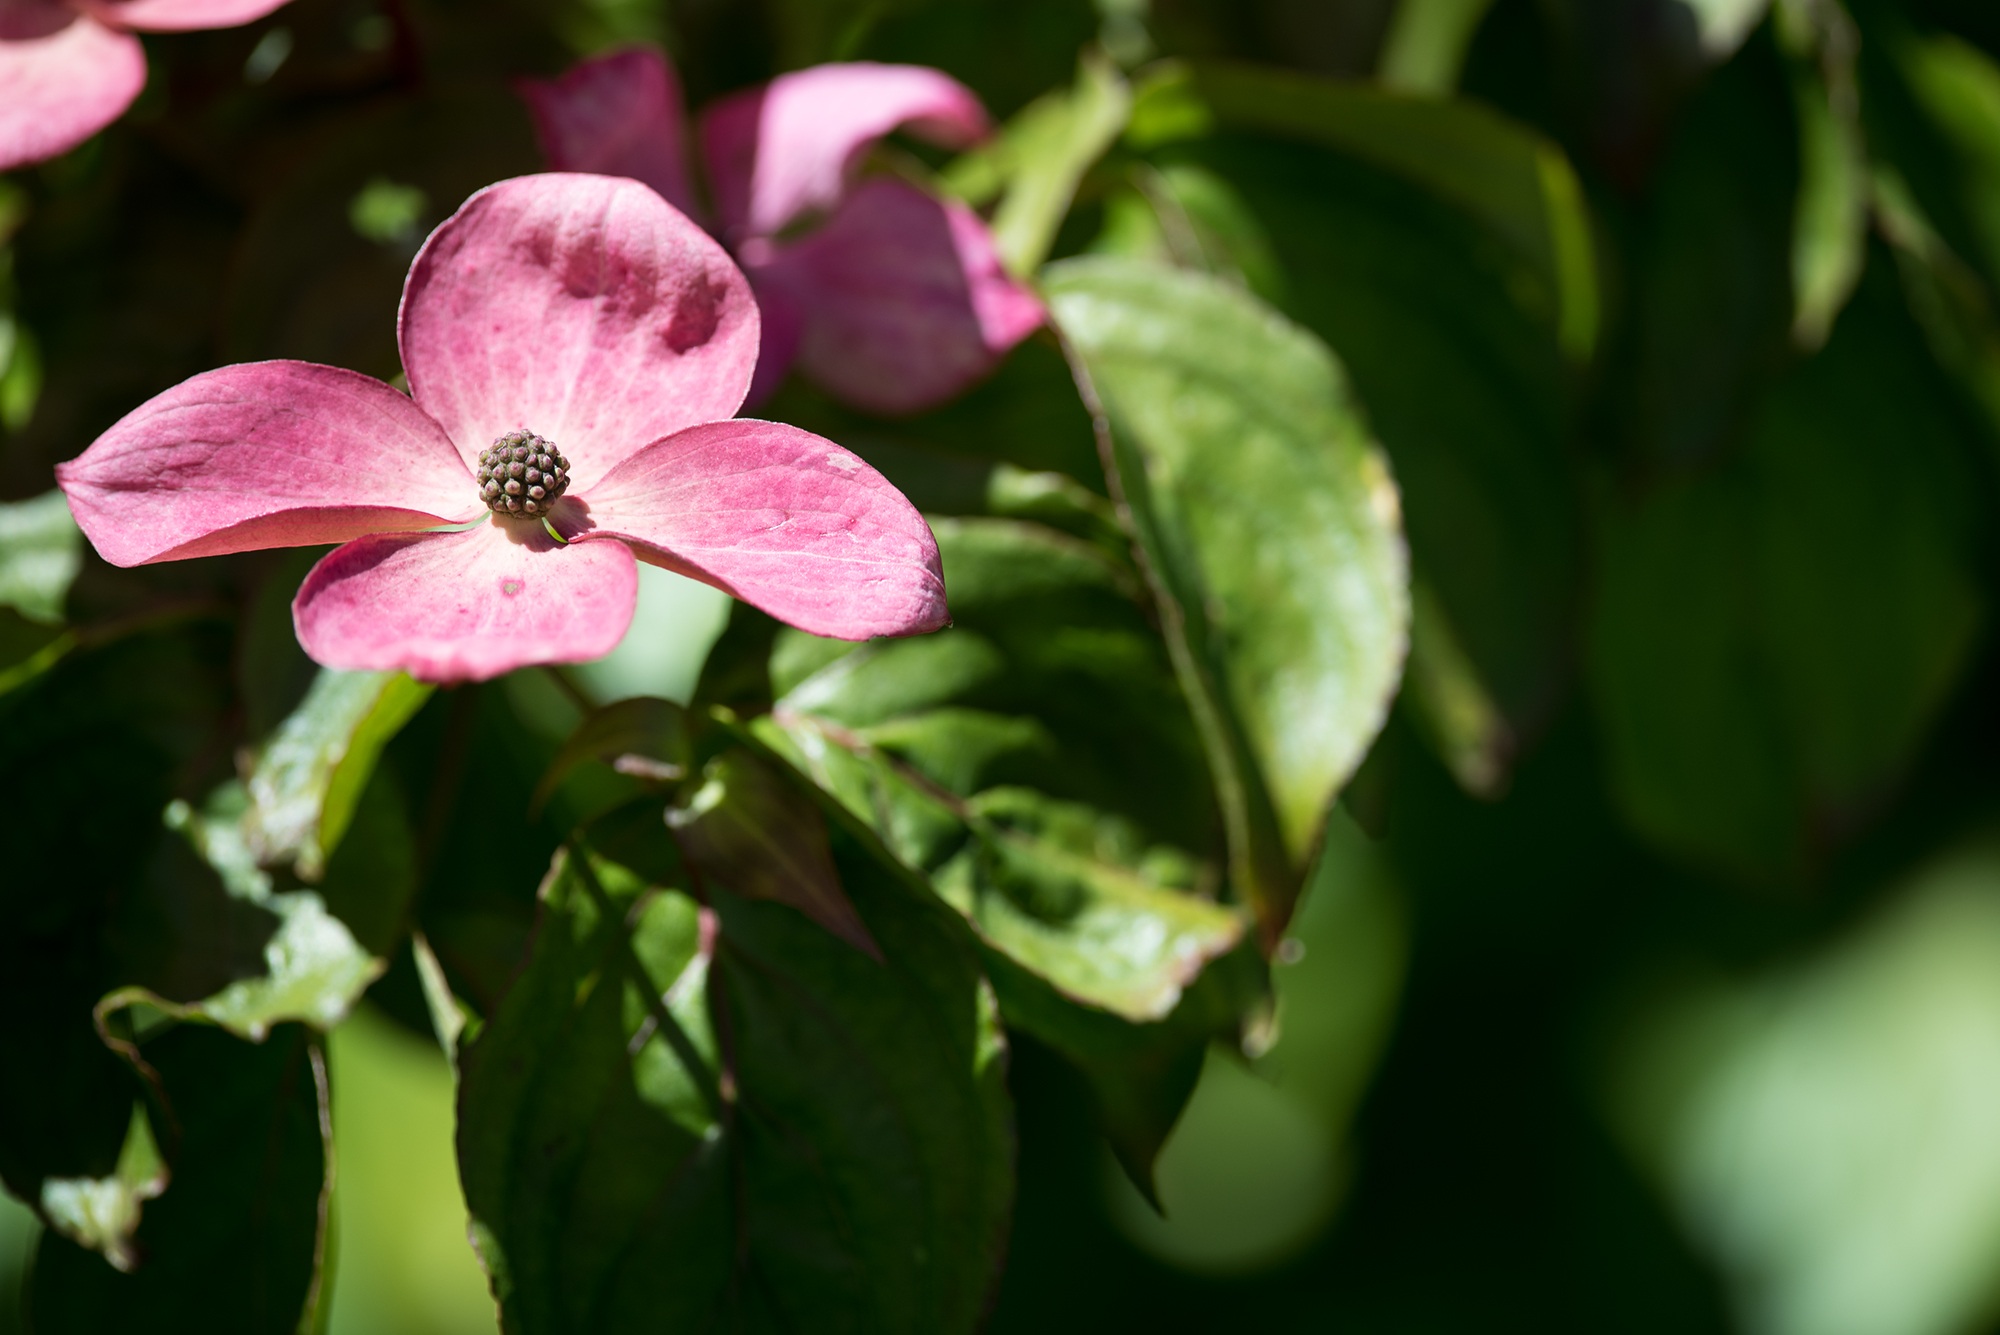
nature, blossom, plant, leaf, flower, petal, bloom, summer, green, botany, garden, pink, close, flora, shrub, dogwood, pink flower, macro photography, jasmine, flowering plant, land plant